Ricardo Palma Clinic bombing

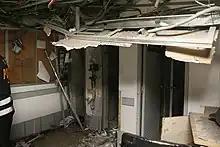
Inside the clinic after the attack

The Ricardo Palma Clinic bombing was an attack with explosives that occurred in San Isidro District, Lima, Peru, on the morning of July 24, 2018, in the basement of the Ricardo Palma clinic.